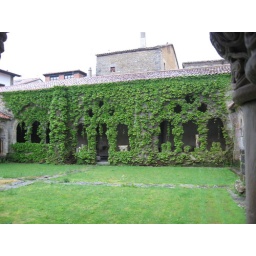
Here is a better view of that wall in the courtyard. I'm a fan of the overgrown green stuff, of course. :)